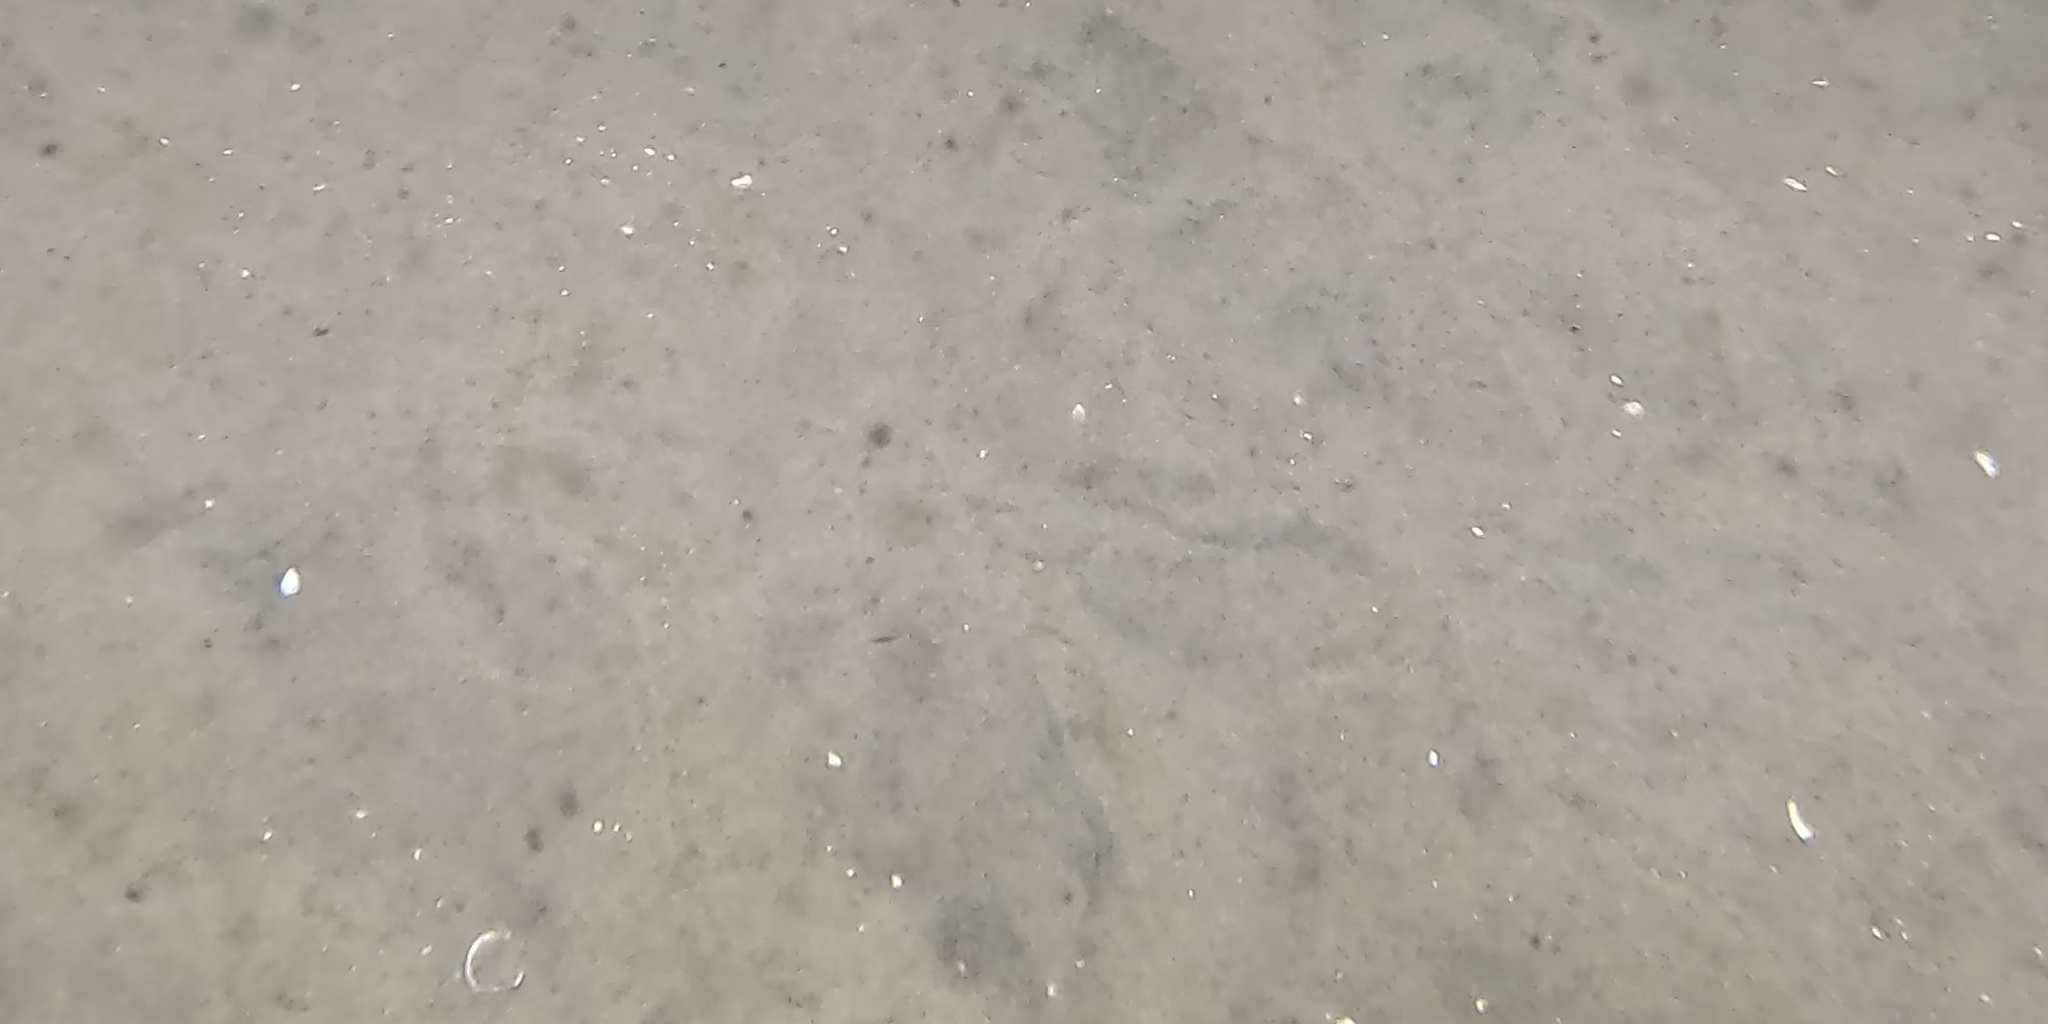
Seabed habitat: sand